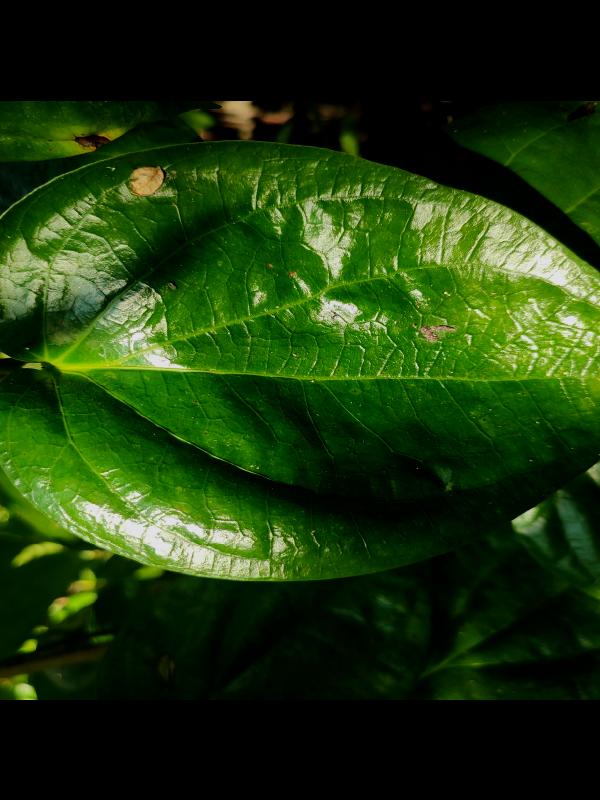
Label: Healthy_Leaf